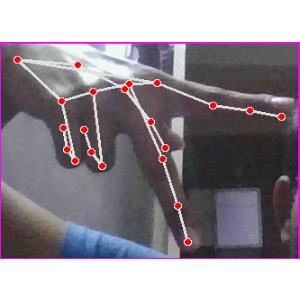
अक्षर: प